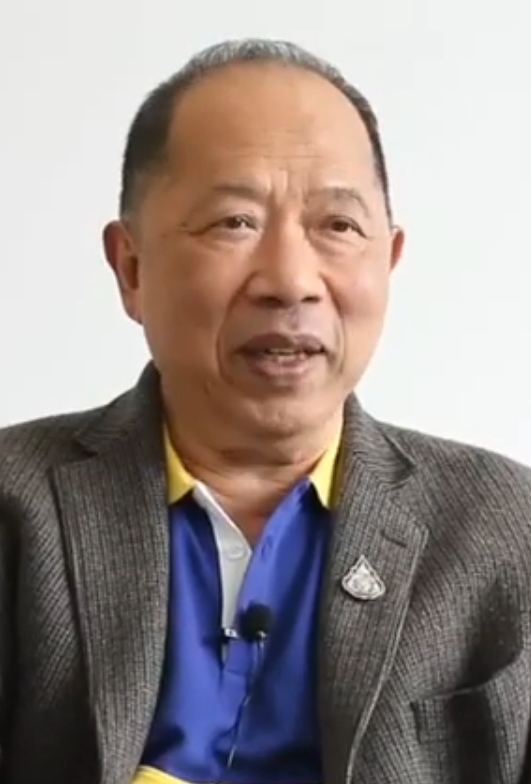
ไพศาล พืชมงคล

ไฟล์:Paisal.jpg|thumb|ไพศาล พืชมงคล
ไพศาล พืชมงคล (9 ตุลาคม พ.ศ. 2490สำนักงานเลขาธิการวุฒิสภา, ประวัติและผลงานของสมาชิกวุฒิสภา: นายไพศาล พืชมงคล . — ) เป็นกรรมการผู้ช่วยรองนายกรัฐมนตรี(พลเอก ประวิตร วงษ์สุวรรณ) อุปนายกและเลขาธิการสมาคมวัฒนธรรมและเศรษฐกิจไทย-จีน คำสั่งสมาคมวัฒนธรรมและเศรษฐกิจไทย-จีนอดีตที่ปรึกษารองนายกรัฐมนตรี (พลเอก ชวลิต ยงใจยุทธ) นักกฎหมายชาวไทย อดีตสมาชิกวุฒิสภาและอดีตสมาชิกสภานิติบัญญัติแห่งชาติ นักเขียนเจ้าของนามปากกา เรืองวิทยาคม
== ประวัติ ==
ไพศาลเกิดที่อำเภอระโนด จังหวัดสงขลา ในครอบครัวเชื้อสายชาวฮกเกี้ยน|จีนฮกเกี้ยน บิดาชื่อนายอำไพ พืชมงคล มารดาชื่อนางประภา พืชมงคล เป็นบุตรชายคนโตในจำนวนพี่น้อง 7 คน แล้วสอบเข้าศึกษาต่อที่โรงเรียนเตรียมอุดมศึกษาสมาคมนักเรียนเก่าเตรียมอุดมศึกษา ในพระบรมราชูปถัมภ์, นายไพศาล พืชมงคล รุ่น 27. และคณะนิติศาสตร์ มหาวิทยาลัยธรรมศาสตร์ และจบการศึกษาจากสำนักอบรมศึกษากฎหมายแห่งเนติบัณฑิตยสภา ตามลำดับ ในปี พศ ๒๕๓๒ ได้เข้าเรียนและจบหลักสูตรป้องกันราชอาณาจักรภาครัฐร่วมเอกชน ที่วิทยาลัยป้องกันราชอาณาจักร(รุ่น ๓๒)
ในขณะเรียนที่โรงเรียนเตรียมอุดมศึกษา ไพศาลได้รับรางวัลแชมป์หมากฮอสในการแข่งขันกีฬาสีของโรงเรียน และในระหว่างศึกษาที่มหาวิทยาลัยธรรมศาสตร์ ไพศาลเป็นโฆษกพรรคเสรีตราชูของนักศึกษา และเป็นแชมป์หมากฮอส 5 มหาวิทยาลัย ได้รับประทานรางวัลชนะเลิศ จากเสด็จในกรมหมื่นนราธิปพงศ์ประพันธ์ และได้แต่งตำราหมากฮอสฉบับมาตรฐาน รวมทั้งได้เป็นครูฝึกสอนหมากฮอสให้แก่ชมรมกีฬาในร่ม มหาวิทยาลัยธรรมศาสตร์อยู่หลายปี
ไพศาลเริ่มเข้าทำงานที่บริษัทสากลสถาปัตย์ของเกียรติ วัธนเวคิน ตั้งแต่ศึกษาอยู่ในชั้นปีที่ 4 ในเวลาต่อมา พ.ศ. 2516 ไพศาลย้ายไปทำงานที่สำนักงานทนายความธรรมนิติของประดิษฐ์ เปรมโยธิน และได้รับช่วงดำเนินงานต่อ ในระหว่างที่ทำงานในธรรมนิติ ไพศาลได้นำรูปแบบของบริษัทจำกัดเข้ามาใช้กับสำนักงานธรรมนิติ ซึ่งให้ทนายความประจำสำนักงานมีเงินเดือนประจำ แทนที่ได้จากส่วนแบ่งจากการว่าความตามธรรมเนียมเดิม ในระหว่างนั้น ไพศาลเคยเป็นแกนนำเดินขบวนคัดค้านการขึ้นค่ารถเมล์ในสมัยรัฐบาลถนอม กิตติขจร เคยเข้าร่วมในการชุมนุมต่อต้าน "กฎหมายโบดำ""กฎหมายโบดำ" หมายถึง กฎหมายที่รัฐบาลจอมพลถนอม กิตติขจร จะออกใช้เพื่อครอบงำอำนาจตุลาการ เนื่องจากอำนาจตุลาการเป็นอิสระจากรัฐบาล ซึ่งหลวงจำรูญเนติศาสตร์ รัฐมนตรีว่าการกระทรวงยุติธรรมขณะนั้น เป็นผู้เสนอกฎหมายนี้ และนักศึกษาของมหาวิทยาลัยต่าง ๆ ได้เล็งเห็นถึงปัญหา จึงทำให้เกิดการชุมนุมประท้วงทั้งวันทั้งคืนเป็นเวลา 3 วัน รัฐบาลก็ยอมถอนร่างกฎหมายนี้ และเคยเป็นหนึ่งในผู้ชุมนุมเดินขบวนในเหตุการณ์ 14 ตุลา และได้แต่งเพลงที่มีชื่อเสียงมากบทเพลงหนึ่งชื่อว่า "ศักดิ์ศรีกรรมกร" โดยมีเนื้อหาสำคัญเกี่ยวกับการรณรงค์ให้โค่นล้มระบบเจ้าขุนมูลนาย
หลังเหตุการณ์ 6 ตุลา ไพศาลยังคงเคลื่อนไหวในเมือง รับช่วงงานจากทองใบ ทองเปาด์ ซึ่งหลบหนีการปราบปรามไปเข้าร่วมการต่อสู้กับพรรคคอมมิวนิสต์แห่งประเทศไทย โดยได้รับเป็นทนายความให้แก่คณะนักศึกษาและประชาชนที่ถูกกล่าวหาว่าเป็นคอมมิวนิสต์ ต่อมาได้รับเชิญจากคณะกรรมการทหารภาคอีสานขึ้นไปเยี่ยมฐานที่มั่น พร้อมกับคณะอีกหลายคนที่พื้นที่กาฬสินธุ์ เมื่อ พ.ศ. 2520
ไพศาลเคยว่าความในคดีความสำคัญเช่น คดียึดธนาคารแหลมทอง การรับเป็นทนายความให้แก่คณะทหารในคดีกบฏเมษาฮาวาย และให้แก่นายสุภาพ พัตรอ๋อง ผู้นำกรรมกรอ้อมน้อย ในคดีที่ถูกกล่าวหาว่าเป็นคอมมิวนิสต์
ไพศาลได้เข้าสู่ตำแหน่งที่เกี่ยวกับการเมืองครั้งแรกด้วยการเป็นคณะผู้บริหารอสมท|องค์การสื่อสารมวลชนแห่งประเทศไทย (อ.ส.ม.ท.) ในปี พ.ศ. 2531 หลังจากนั้นก็ได้รับแต่งตั้งให้เป็นคณะผู้บริหารรัฐวิสาหกิจอีกหลายแห่งต่อเนื่องมาอีกหลายปี
ต่อมาได้ร่วมงานกับพลเอกชวลิต ยงใจยุทธโดยเป็นที่ปรึกษากฎหมาย ได้รับแต่งตั้งให้เป็นที่ปรึกษาโครงการ C3I โครงการน้ำพระทัยจากในหลวง เพื่อพัฒนาภาคตะวันออกเฉียงเหนือ และเป็นที่ปรึกษาในคณะกรรมการปฏิรูประบบราชการ ได้รับการแต่งตั้งเป็นสมาชิกวุฒิสภา (ดำรงตำแหน่ง 22 มี.ค. 2539 - 21 มี.ค. 2543)
ไพศาลยังเป็นกรรมการในคณะกรรมการวิชาชีพการแพทย์แผนไทย และเป็นกรรมการในคณะกรรมการป้องกันและปราบปรามยาเสพติดแห่งชาติ ในทางสังคมและเศรษฐกิจ มีตำแหน่งเป็น เลขาธิการสมาคมวัฒนธรรมและเศรษฐกิจไทย-จีนสมาคมวัฒนธรรมและเศรษฐกิจไทย-จีน, ประกาศที่ ๒/๒๕๕๐ เรื่อง แต่งตั้งคณะกรรมการบริหารสมาคมวัฒนธรรมและเศรษฐกิจไทย-จีน.
หลังร่วมงานกับพลเอกชวลิตแล้ว ไพศาลได้ร่วมงานกับกลุ่มเอเอสทีวีผู้จัดการ|ผู้จัดการ โดยเรียบเรียงหนังสือ "สามก๊ก ฉบับคนขายชาติ" (ใช้นามปากกา "เรืองวิทยาคม") และเขียนคอลัมน์ "ข้างประชาราษฎร์" (ใช้นามปากกา "สิริอัญญา" ) ผลงานนี้ทำให้ไพศาลได้รับประทานรางวัลนักเขียนบทความดีเด่นประจำปี 2552 จากหม่อมเจ้าหญิงกรณิกา จิตรพงศ์ พระธิดาในสมเด็จพระเจ้าบรมวงศ์เธอ เจ้าฟ้ากรมพระยานริศรานุวัดติวงศ์
จนกระทั่งรัฐประหารในประเทศไทย พ.ศ. 2549|เหตุการณ์รัฐประหารเมื่อคืนวันที่ 19 กันยายน พ.ศ. 2549 ไพศาลถูกเรียกตัวโดยคณะปฏิรูปการปกครองในระบอบประชาธิปไตยอันมีพระมหากษัตริย์ทรงเป็นประมุข เพื่อทำหน้าที่ร่างประกาศของคณะ พร้อมกับมีชัย ฤชุพันธุ์ และต่อมาได้รับการแต่งตั้งให้เป็นสมาชิกสภานิติบัญญัติแห่งชาติ (ดำรงตำแหน่ง 12 ต.ค. 2549 - 2 มี.ค. 2551)
หลังจากนี้ยังคงทำหน้าที่เป็นนักเขียนบทความให้แก่หนังสือพิมพ์ผู้จัดการ หนังสือพิพม์แนวหน้าและเป็นวิทยากรอิสระให้กับสถานีโทรทัศน์ผ่านดาวเทียม เอเอสทีวี ผู้จัดการ สุวรรณภูมิ และช่อง ๑๓ สยามไท และเป็นบรรณาธิการเรื่องโหราศาสตร์ ให้แก่เว็บไซต์ ไพศาลวิชัน.คอม ด้วย
ชีวิตส่วนตัวสมรสแล้ว มีบุตร 2 คน ยามว่างชอบอ่านหนังสือ เล่นหมากฮอส หมากรุก ปลูกต้นไม้ และศึกษาพระพุทธศาสนา นอกจากนี้ ไพศาลก็สนใจในวิชาโหราศาสตร์ เคยเขียนพยากรณ์สงกรานต์ให้แก่หนังสือพิมพ์ผู้จัดการอยู่หลายปี
== ผลงานหนังสือ ==
* ไพศาล พืชมงคล. "แนวการเดินหมากฮอส". กรุงเทพฯ : เกษมบรรณกิจ, 2528. (พิมพ์ครั้งที่ 1 เมื่อ พ.ศ. 2513)
* ไพศาล พืชมงคล. "ภาษีเงินได้บุคคลธรรมดากับความมั่นคงของชาติ". กรุงเทพฯ : วิทยาลัยป้องกันราชอาณาจักร, 2533.
* ไพศาล พืชมงคล. "ว่าด้วยการสืบพยาน". พิมพ์ครั้งที่ 3. กรุงเทพฯ : ธรรมนิติ, 2536. ISBN 974-8000-51-6 (พิมพ์ครั้งที่ 1 เมื่อ พ.ศ. 2531)
* สิริอัญญา. "เหลียวหลังแลธรรม". พิมพ์ครั้งที่ 1. กรุงเทพฯ : วันชนะ, 2543. ISBN 974-85779-0-2
* ไพศาล พืชมงคล. "อายุวัฒนะ". พิมพ์ครั้งที่ 3. กรุงเทพฯ : วันชนะ, 2545. ISBN 974-90796-0-4 (พิมพ์ครั้งที่ 1 เมื่อ พ.ศ. 2545)
* เรืองวิทยาคม. "สามก๊ก ฉบับคนขายชาติ". พิมพ์ครั้งที่ 1. กรุงเทพฯ : บ้านพระอาทิตย์, 2546.
** "เล่ม 1". ISBN 974-91338-5-4
** "เล่ม 2". ISBN 974-91389-2-9
** "เล่ม 3". ISBN 974-91389-3-7
** "เล่ม 4". ISBN 974-91389-4-5
** "เล่ม 5". ISBN 974-91389-5-3
** "เล่ม 6". ISBN 974-91389-6-1
* เรืองวิทยาคม. "ศิษย์สมเด็จ". พิมพ์ครั้งที่ 1. กรุงเทพฯ : มูลนิธิธรรมนิติ, 2551. ISBN 978-974-7532-85-2
* สิริอัญญา. "วิมุตตะมิติ มหัศจรรย์แห่งโลกภายใน". พิมพ์ครั้งที่ 3. นนทบุรี : Oh My God, 2553. ISBN 978-616-90656-0-9 (พิมพ์ครั้งที่ 1 เมื่อ พ.ศ. 2549)
* เรืองวิทยาคม "สามก๊ก ขงเบ้ง พญามังกรแห่งโงลังกั๋ง"
== เครื่องราชอิสริยาภรณ์ ==
ราชกิจจานุเบกษา, ประกาศสำนักนายกรัฐมนตรี เรื่อง พระราชทานเครื่องราชอิสริยาภรณ์อันเป็นที่เชิดชูยิ่งช้างเผือกและเครื่องราชอิสริยาภรณ์อันมีเกียรติยศยิ่งมงกุฎไทย , เล่ม ๑๒๔ ตอนที่ ๑๘ ข หน้า ๒๙, ๕ ธันวาคม ๒๕๕๐
ราชกิจจานุเบกษา, ประกาศสำนักนายกรัฐมนตรี เรื่อง พระราชทานเครื่องราชอิสริยาภรณ์อันเป็นที่เชิดชูยิ่งช้างเผือกและเครื่องราชอิสริยาภรณ์อันมีเกียรติยศยิ่งมงกุฎไทย , เล่ม ๑๑๘ ตอนที่ ๒๒ ข หน้า ๖๕, ๔ ธันวาคม ๒๕๔๔
== อ้างอิง ==
* ศูนย์ข้อมูลนักการเมือง, นายไพศาล พืชมงคล.
== แหล่งข้อมูลอื่น ==
* ไพศาลวิชัน
* ทวิตเตอร์ของไพศาล พืชมงคล
* เฟซบุ๊กของไพศาล พืชมงคล
=== สื่อวิจารณ์ ===
* พระนเรศวรออกศึก! (บทความโดยไพศาล พืชมงคล ที่ได้รับการวิจารณ์)
* ความจริงของสถานการณ์ ตอน ๔
หมวดหมู่:บุคคลจากอำเภอระโนด
หมวดหมู่:นักกฎหมายชาวไทย
หมวดหมู่:บุคคลจากคณะนิติศาสตร์ มหาวิทยาลัยธรรมศาสตร์
หมวดหมู่:นักการเมืองไทย
หมวดหมู่:สมาชิกสภานิติบัญญัติแห่งชาติ
หมวดหมู่:นักเขียนชาวไทย
หมวดหมู่:คอลัมนิสต์
หมวดหมู่:ชาวไทยเชื้อสายฮกเกี้ยน
หมวดหมู่:องค์การพิทักษ์สยาม
หมวดหมู่:สมาชิกวุฒิสภาไทยแบบแต่งตั้ง
หมวดหมู่:ผู้ได้รับเครื่องราชอิสริยาภรณ์ ป.ช.
หมวดหมู่:ผู้ได้รับเครื่องราชอิสริยาภรณ์ ป.ม.
หมวดหมู่:พรรคความหวังใหม่